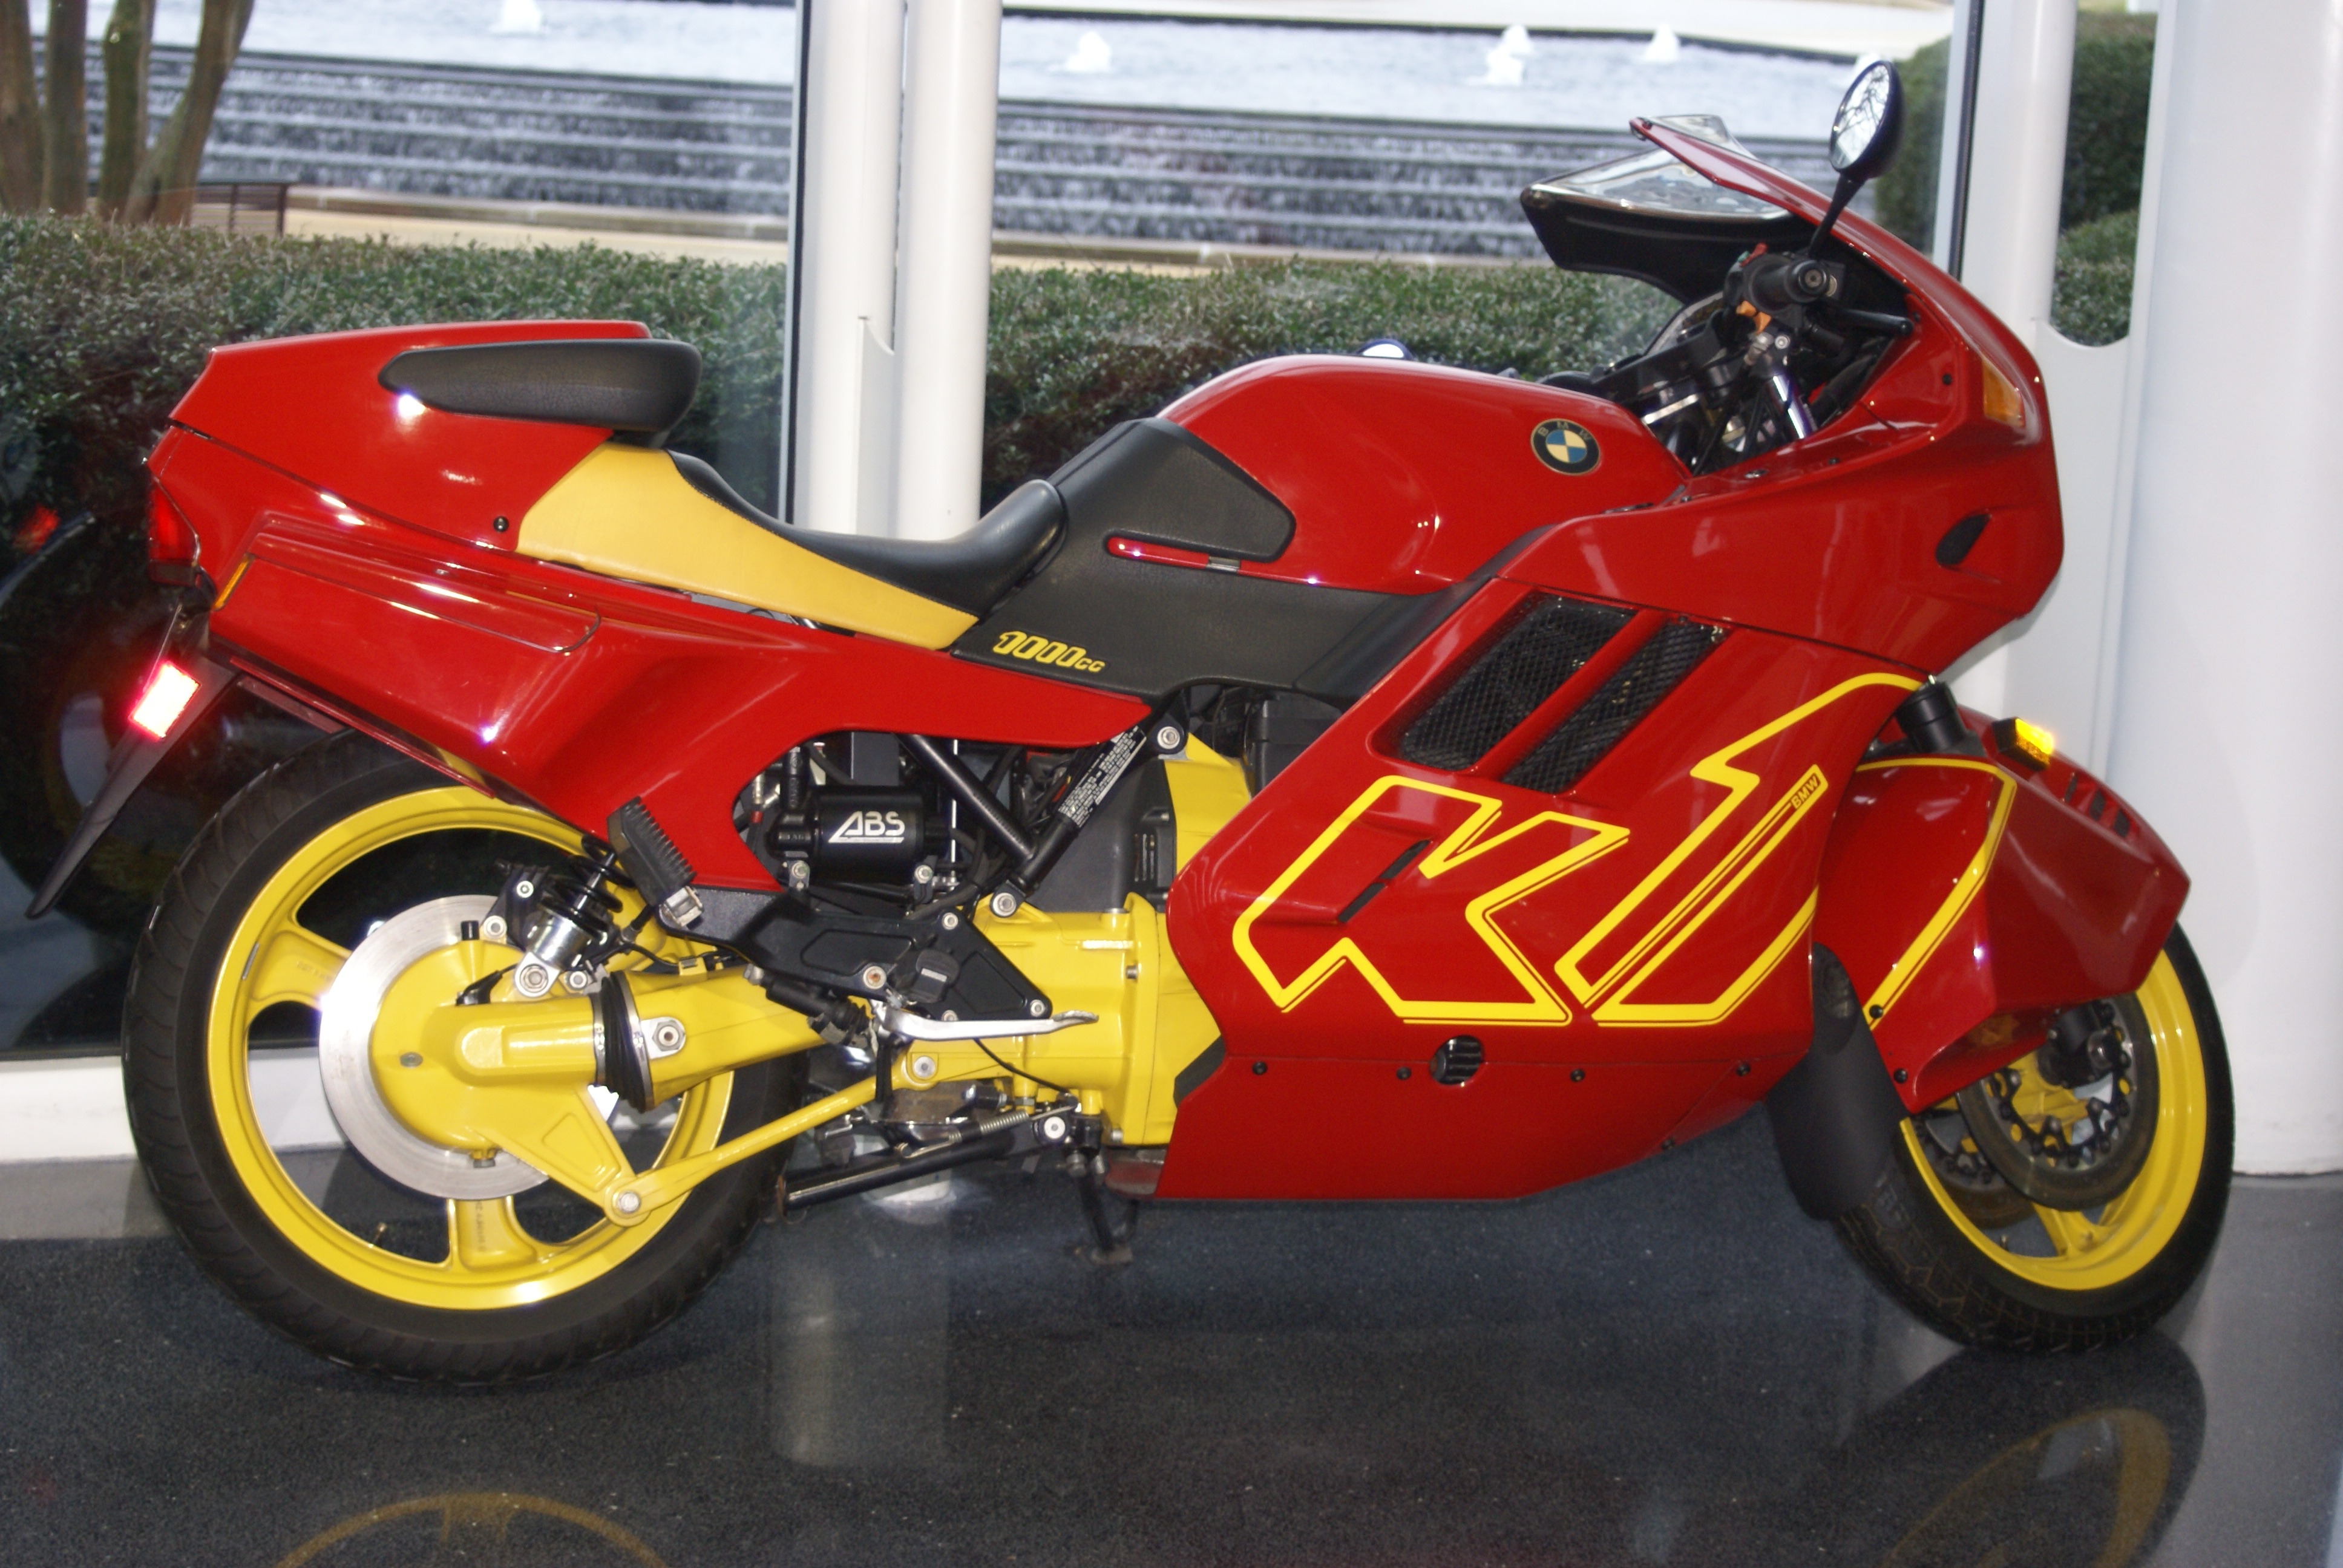
car, bike, transportation, transport, red, vehicle, motorcycle, ride, black, yellow, motorbike, speed, riding, motor, biker, k1000, motorcycling, land vehicle, automobile make, automotive exterior